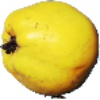
Label: Quince 1